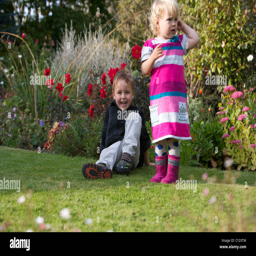
small boy and girl playing in a garden